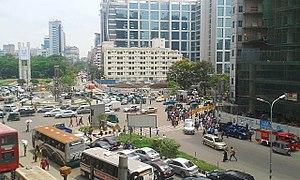
Dacca ou Dhaka est la capitale, la plus grande ville et le centre politique, culturel et économique du Bangladesh. Située sur la rive gauche de la rivière Buriganga, Dacca est une mégapole et l'une des plus grandes villes du sous-continent indien, avec une population de plus de 17 millions d'habitants en 2017, ce qui en fait la 13ᵉ agglomération la plus peuplée du monde.